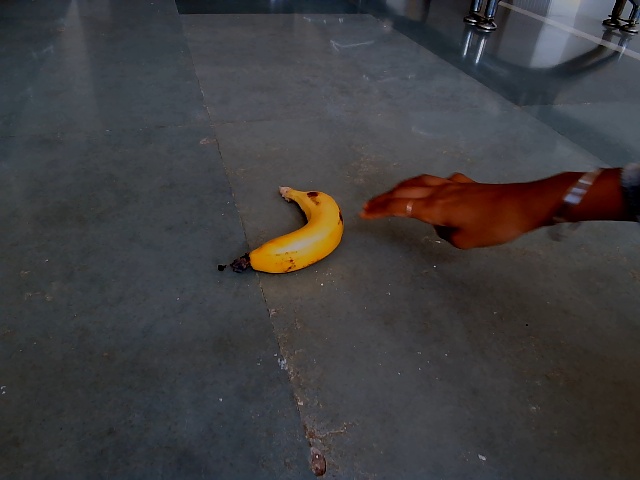
Label: Ripe_Banana